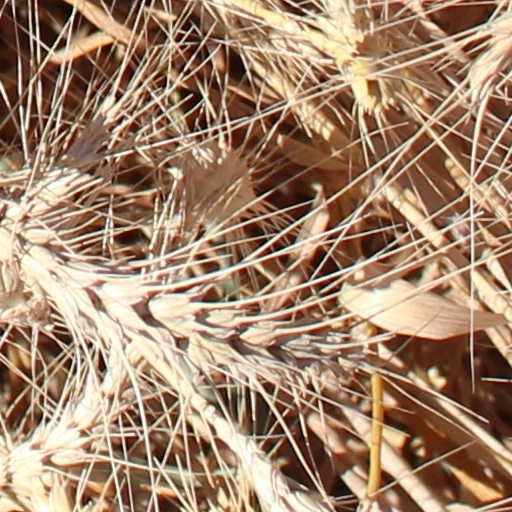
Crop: wheat